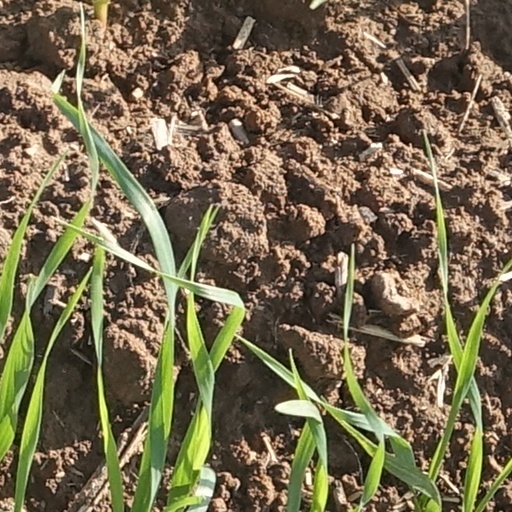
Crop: wheat